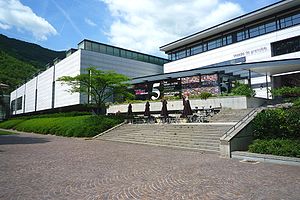
Musée de Grenoble
Grenoble Museum
Grenoble Museum er et kunstmuseum i Grenoble, Frankrig, med udstillinger i ca. 50 rum omfattende kunst fra antikken og fra og med det 13. århundrede til nutiden. Museet blev grundlagt i 1798 af kunstlæreren Louis-Joseph Jay og har skiftet domicil flere gange før det fik sin nuværende bygning ved breden af floden Isère.